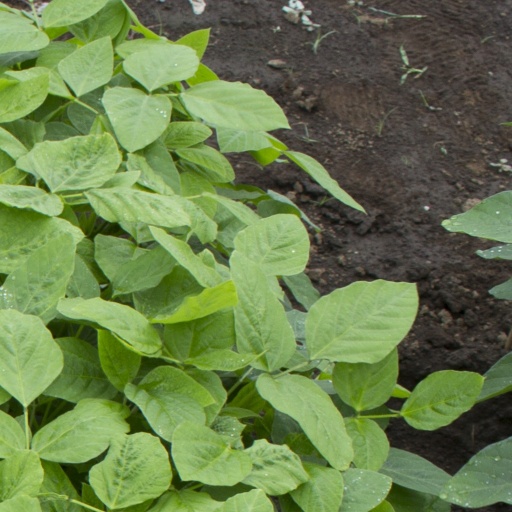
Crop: soybean